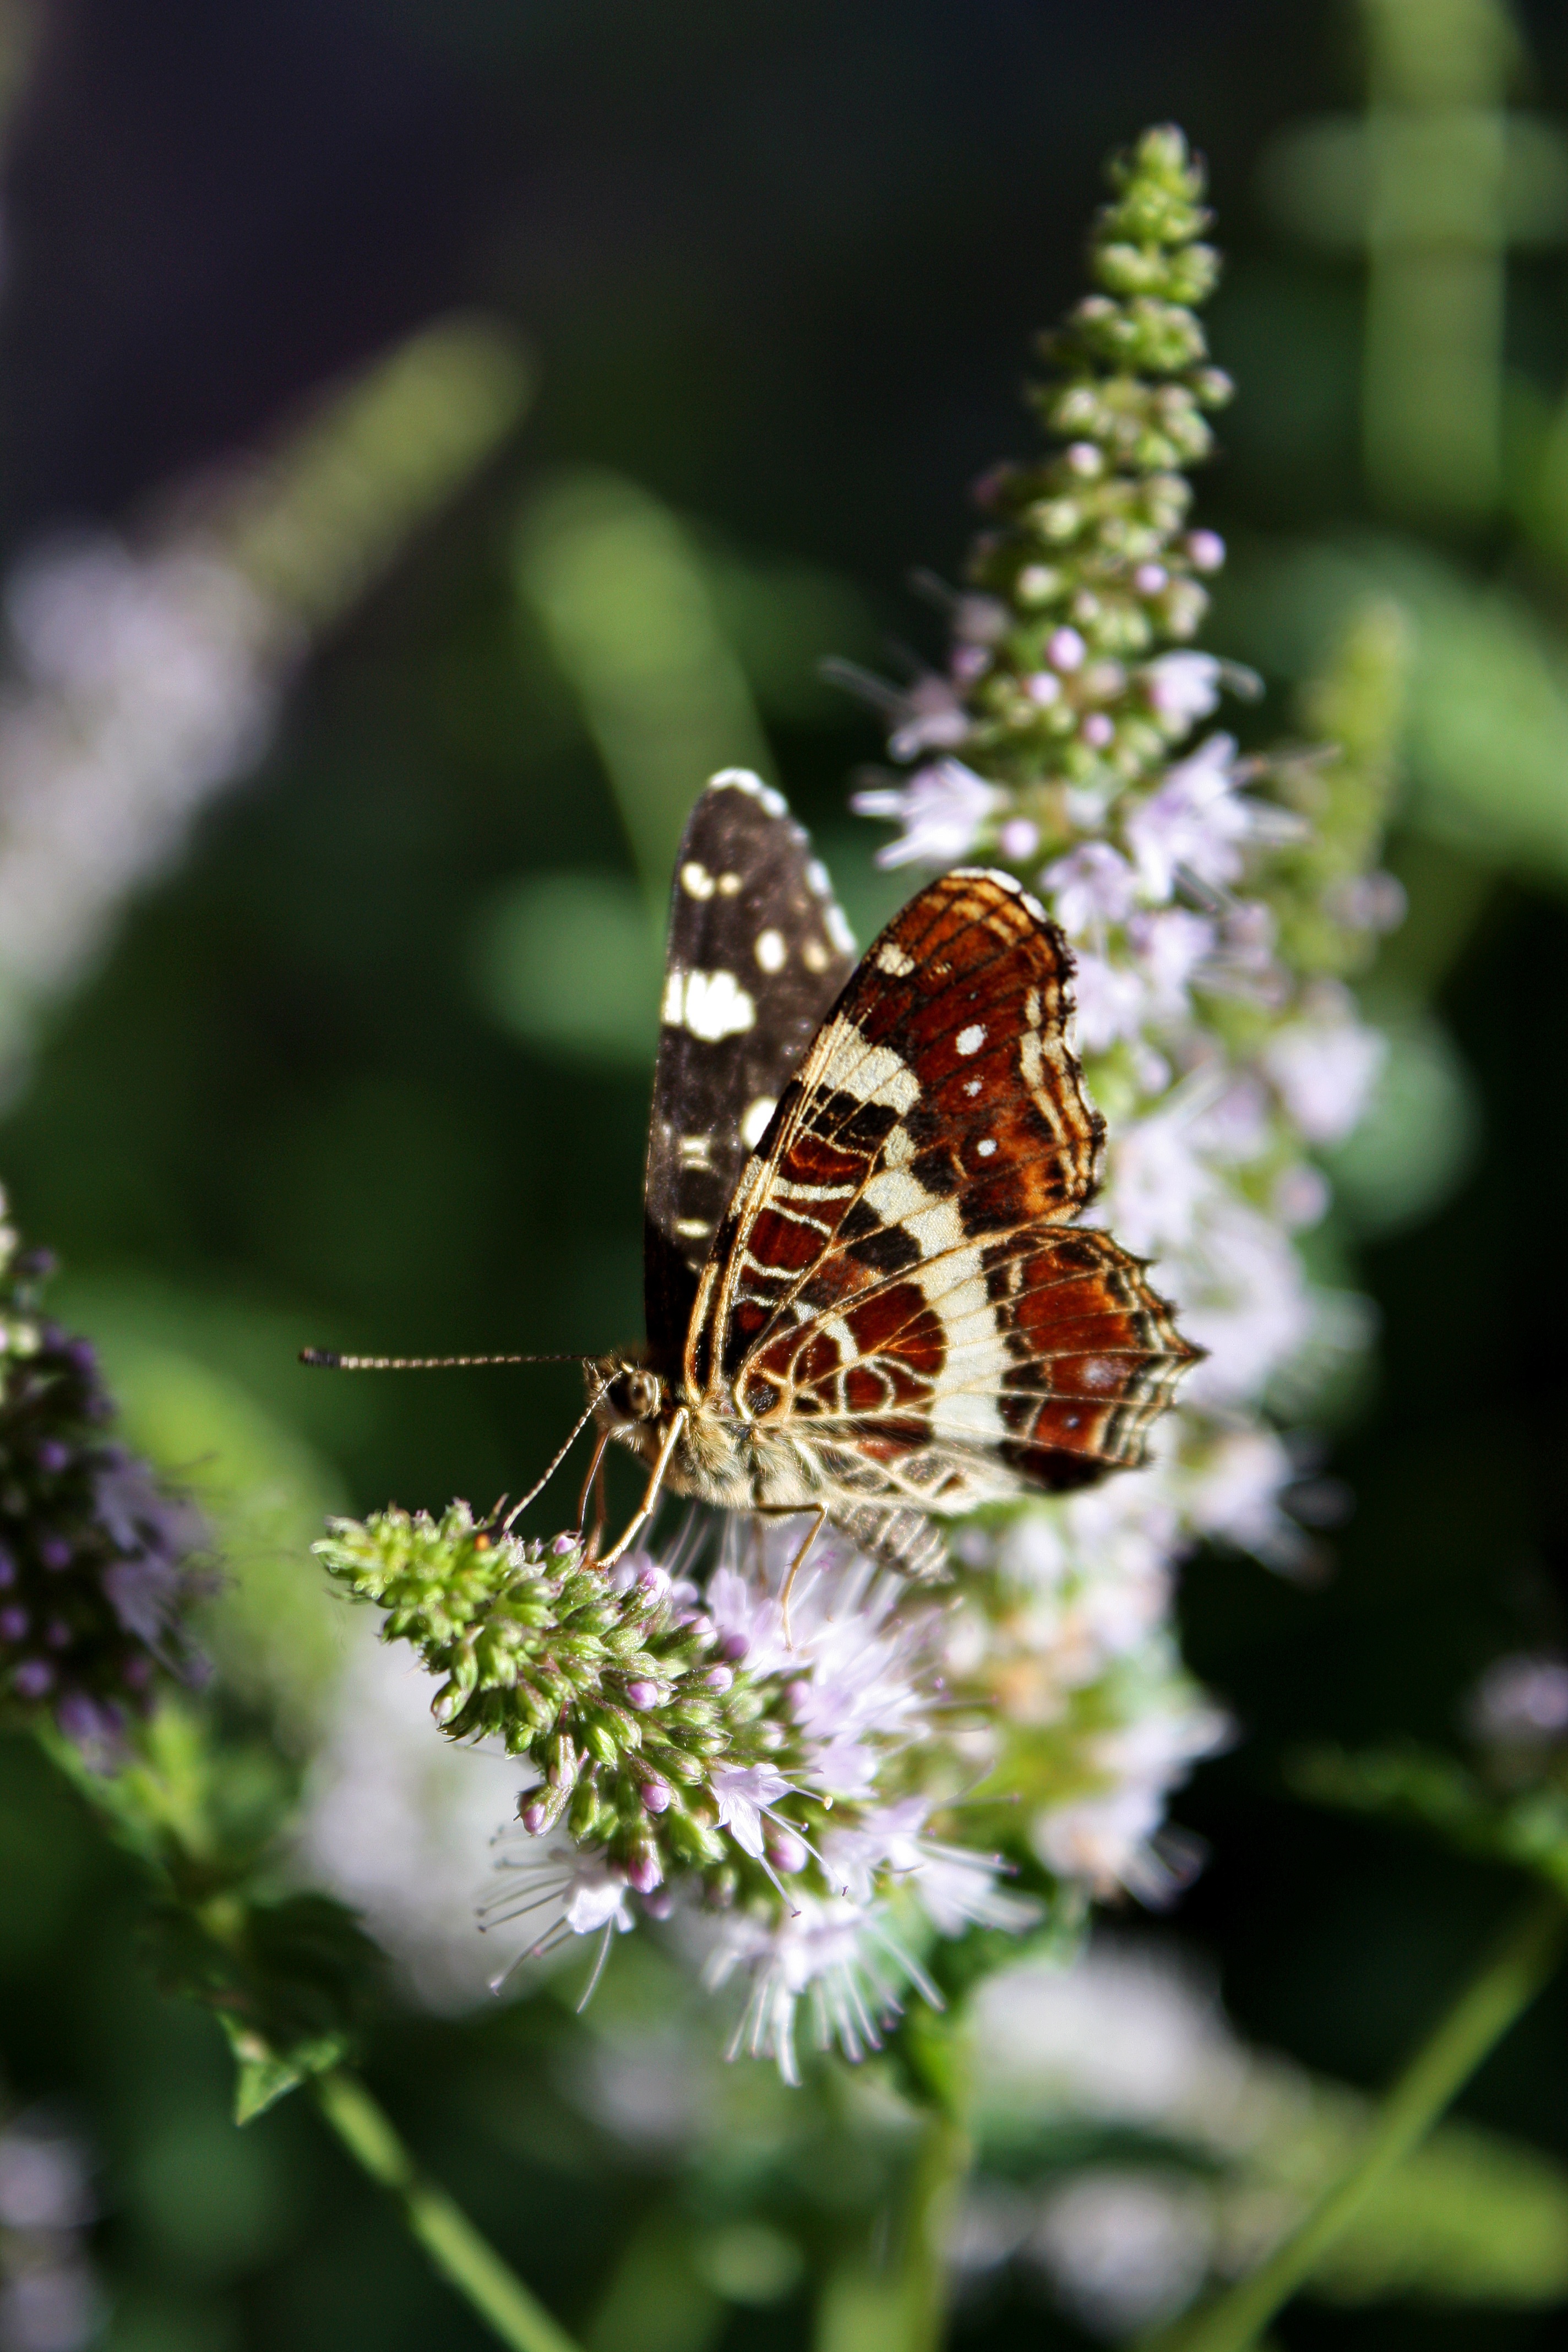
nature, grass, plant, photography, flower, insect, botany, butterfly, flora, fauna, invertebrate, close up, monarch butterfly, nectar, macro photography, arthropod, pollinator, moths and butterflies